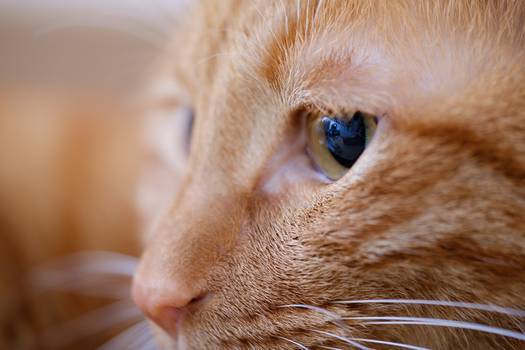
Label: No Watermark